Digital Audio Tape

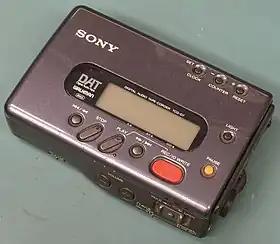
Sony DAT Walkman TCD-D7

DAT was envisaged by proponents as the successor format to analogue audio cassettes in the way that the compact disc was the successor to vinyl-based recordings. It sold well in Japan, where high-end consumer audio stores stocked DAT recorders and tapes into the 2010s and second-hand stores generally continued to offer a wide selection of mint condition machines. However, there and in other nations, the technology was never as commercially popular as CD or cassette. DAT recorders proved to be comparatively expensive and few commercial recordings were available. Globally, DAT remained popular, for a time, for making and trading recordings of live music (see bootleg recording), since available DAT recorders predated affordable CD recorders. In the 1990s, fans of jam bands, such as the Grateful Dead and Phish, recorded and stored high-quality audience recordings of live concerts on the format.